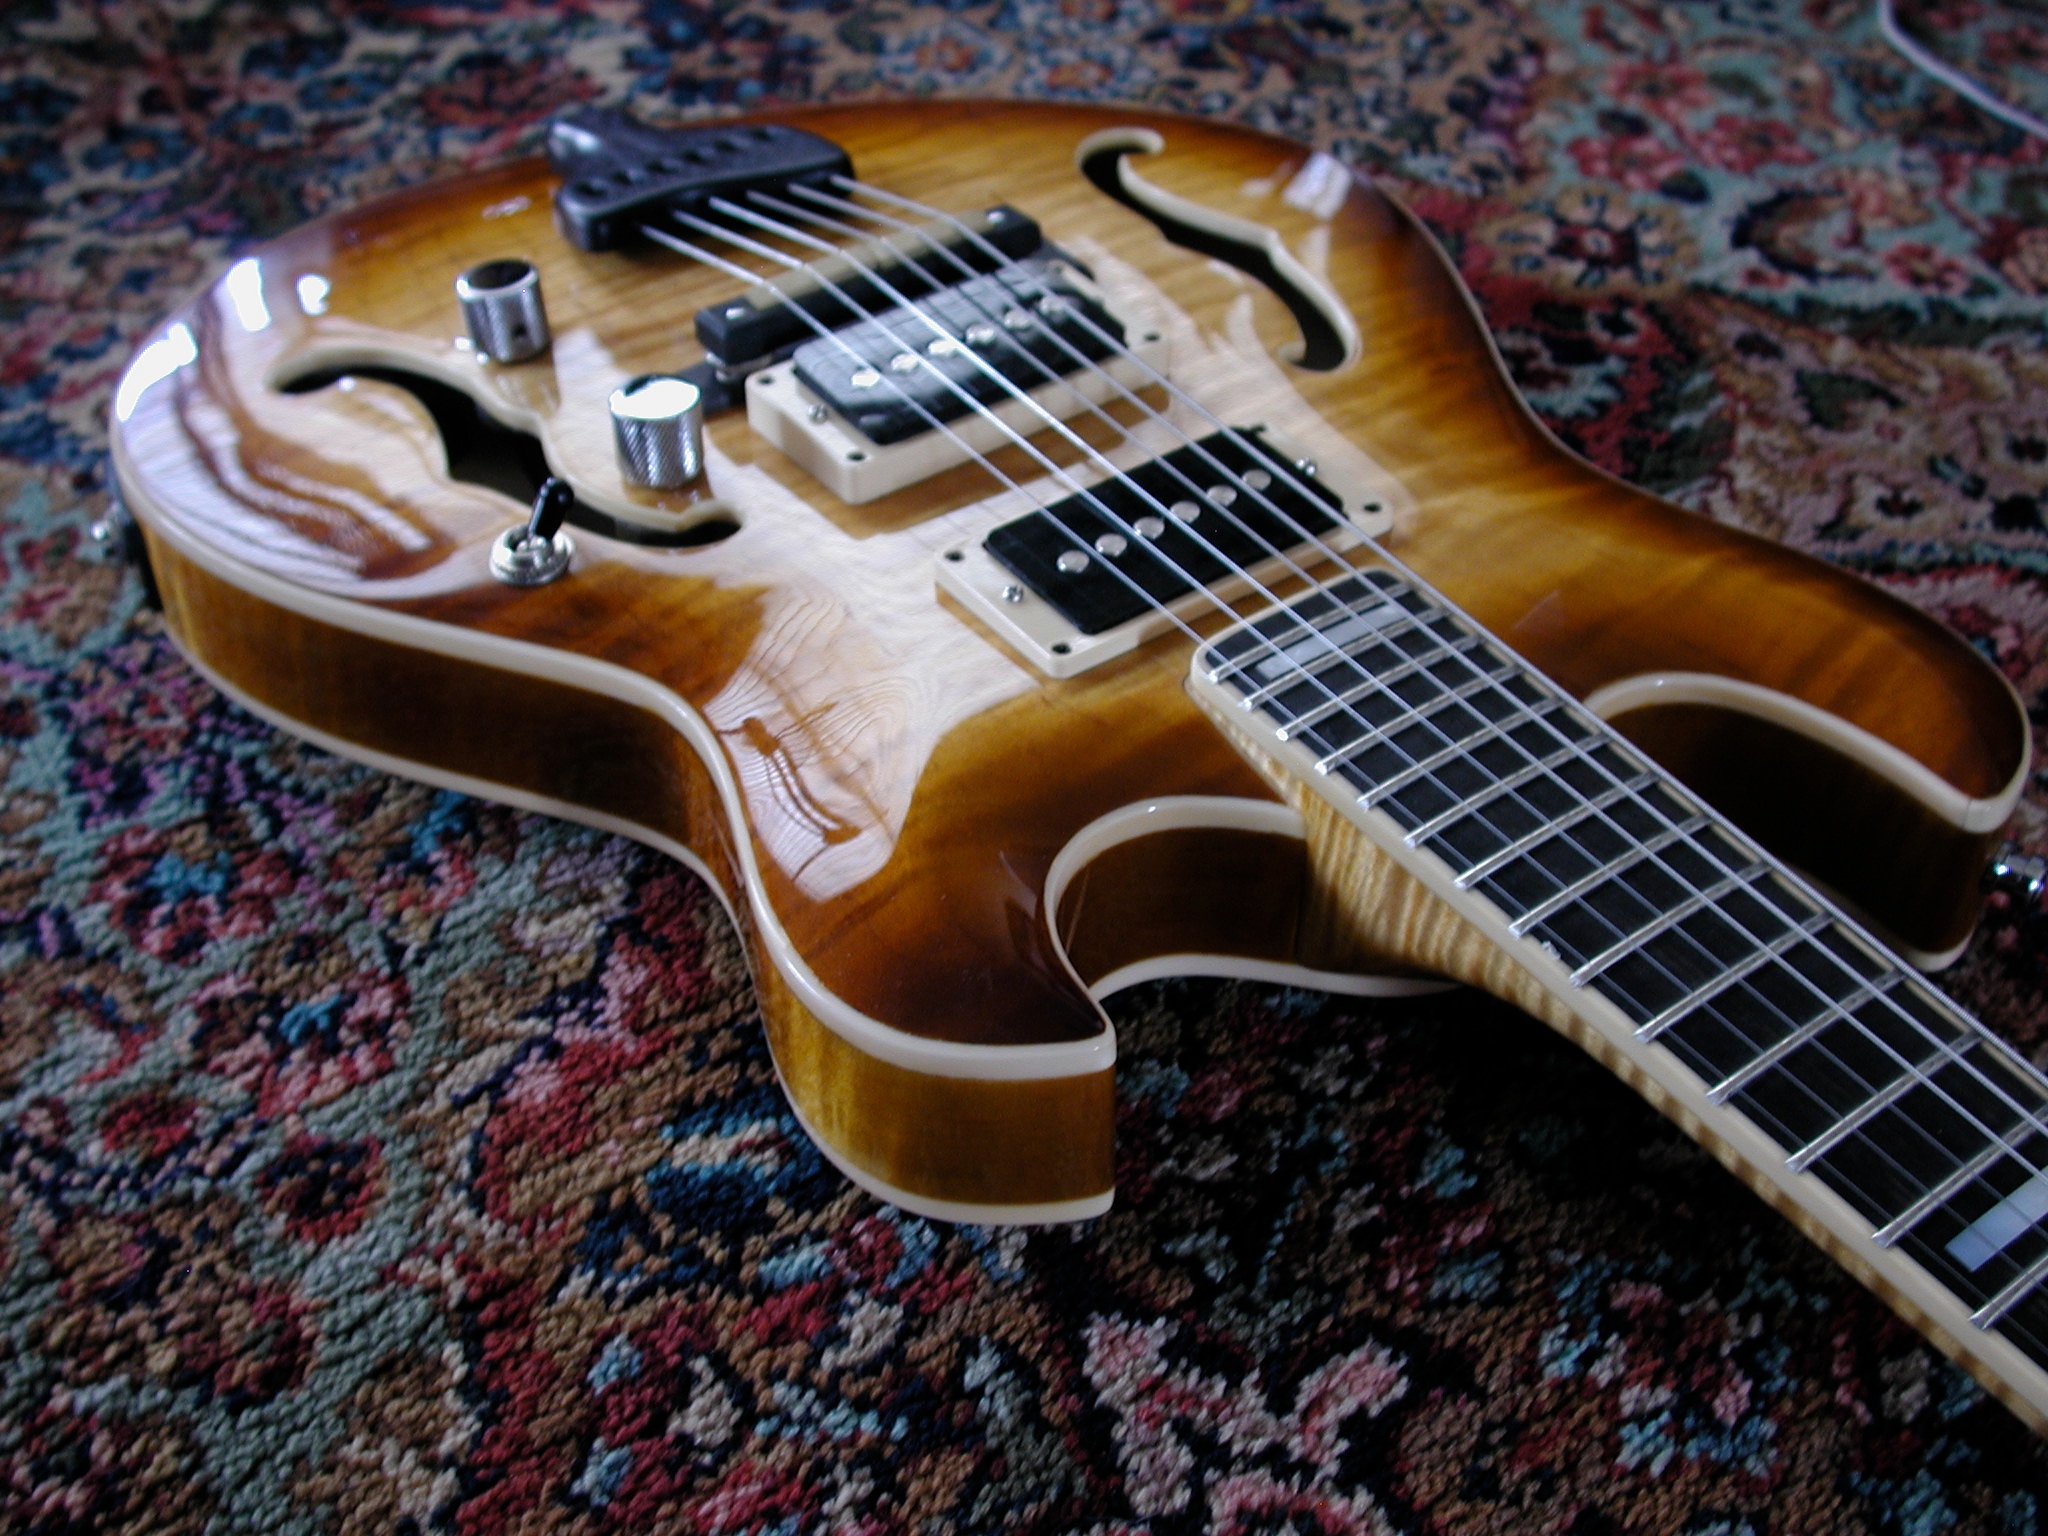
guitar, bass guitar, musical instrument, slide guitar, plucked string instruments, string instrument, acoustic electric guitar, electric guitar, acoustic guitar, bassist